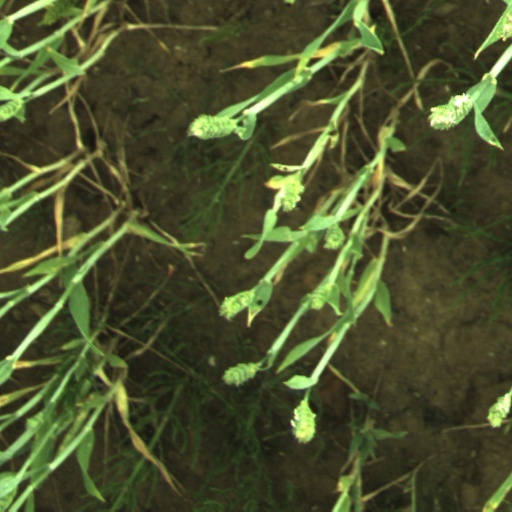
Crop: wheat